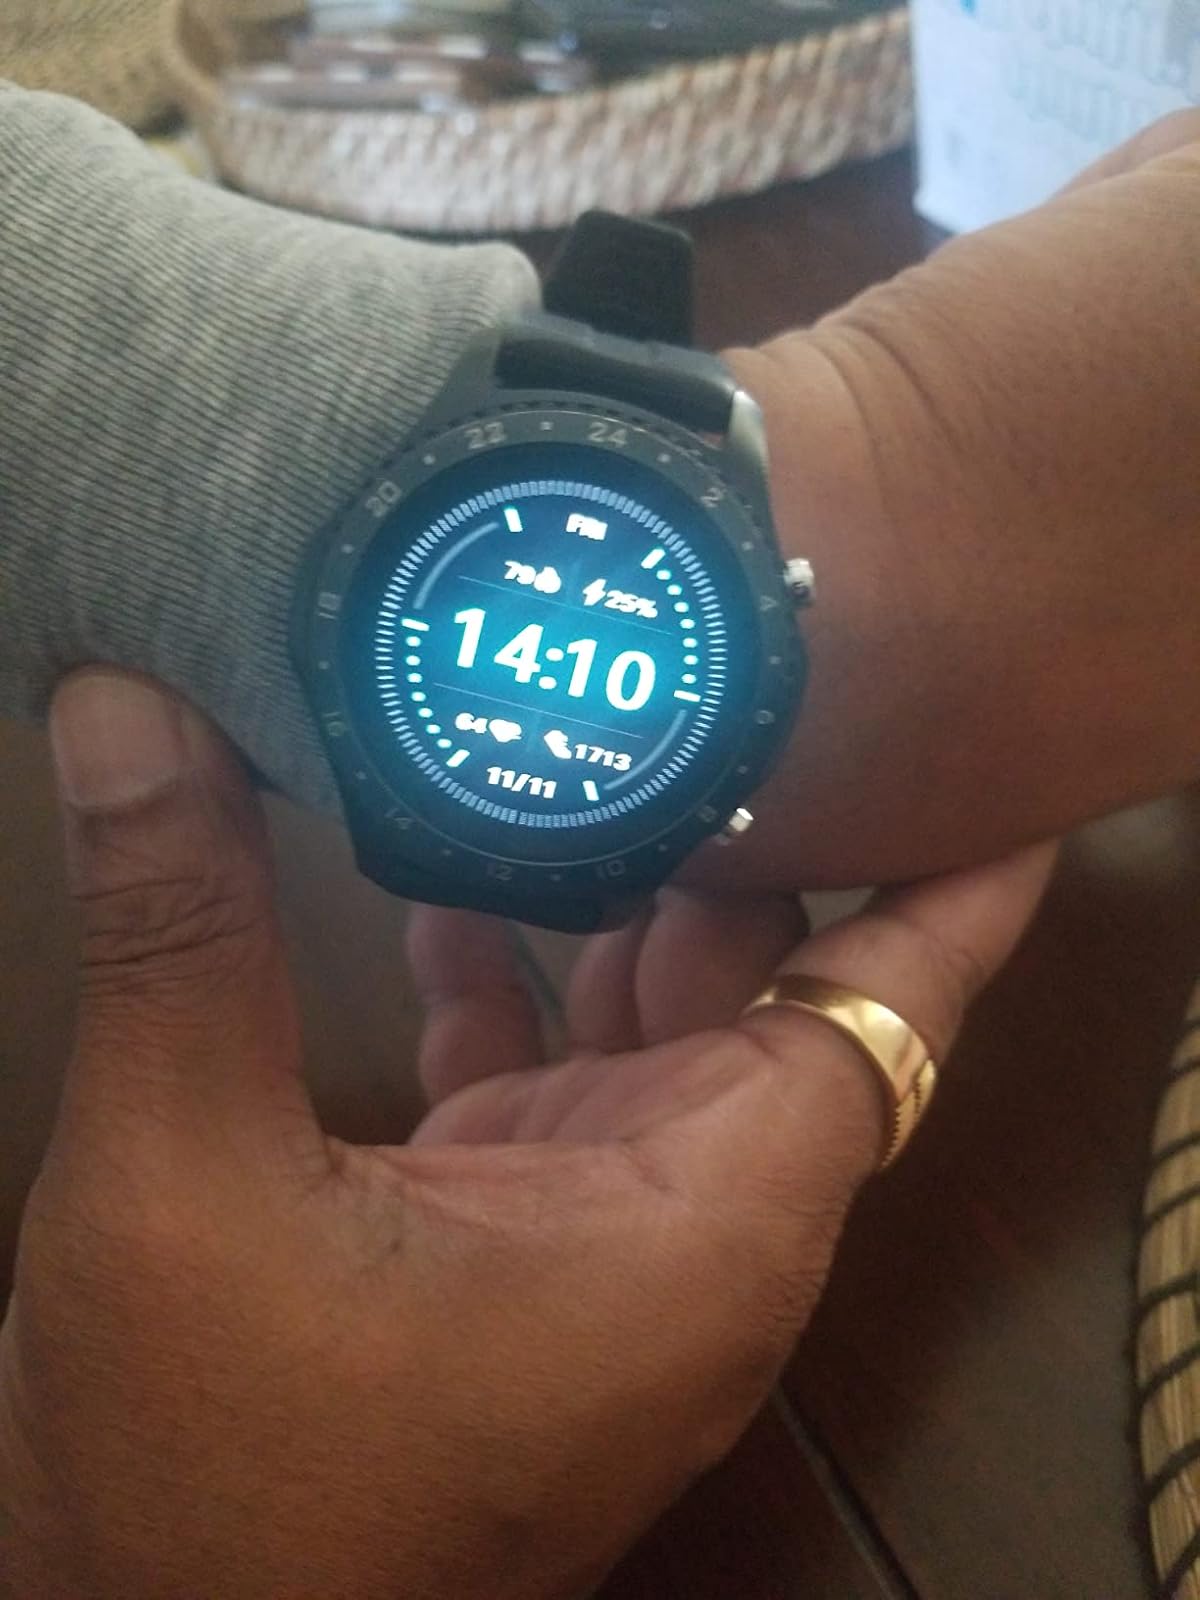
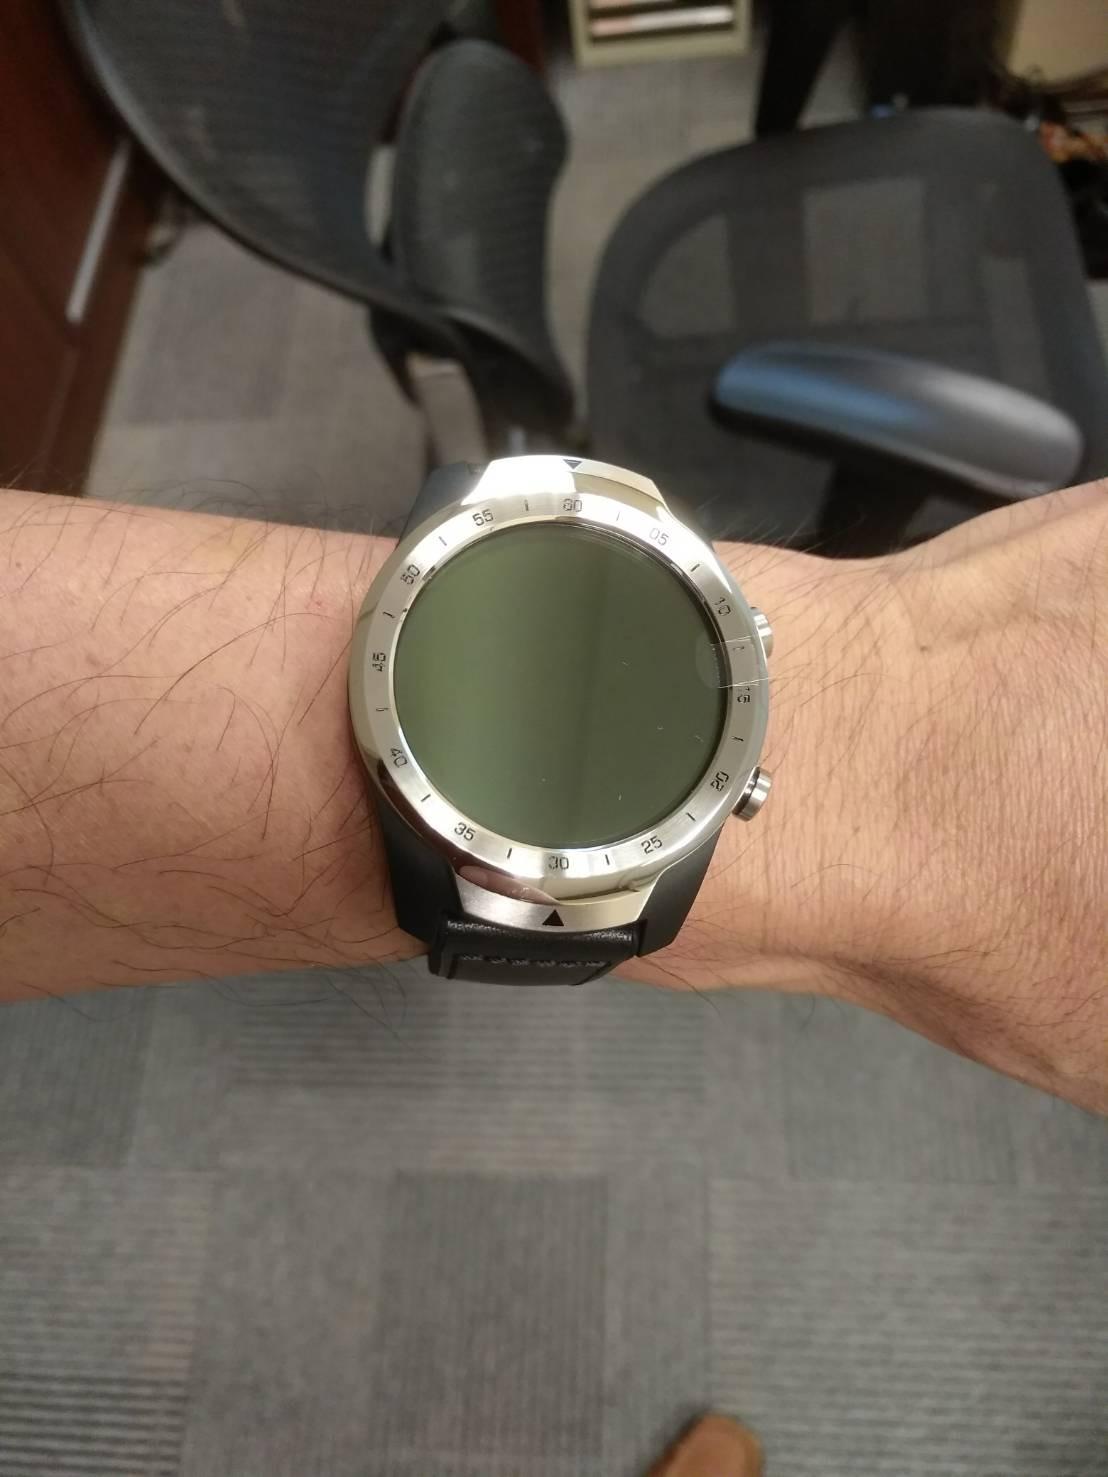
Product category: smartwatch
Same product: no